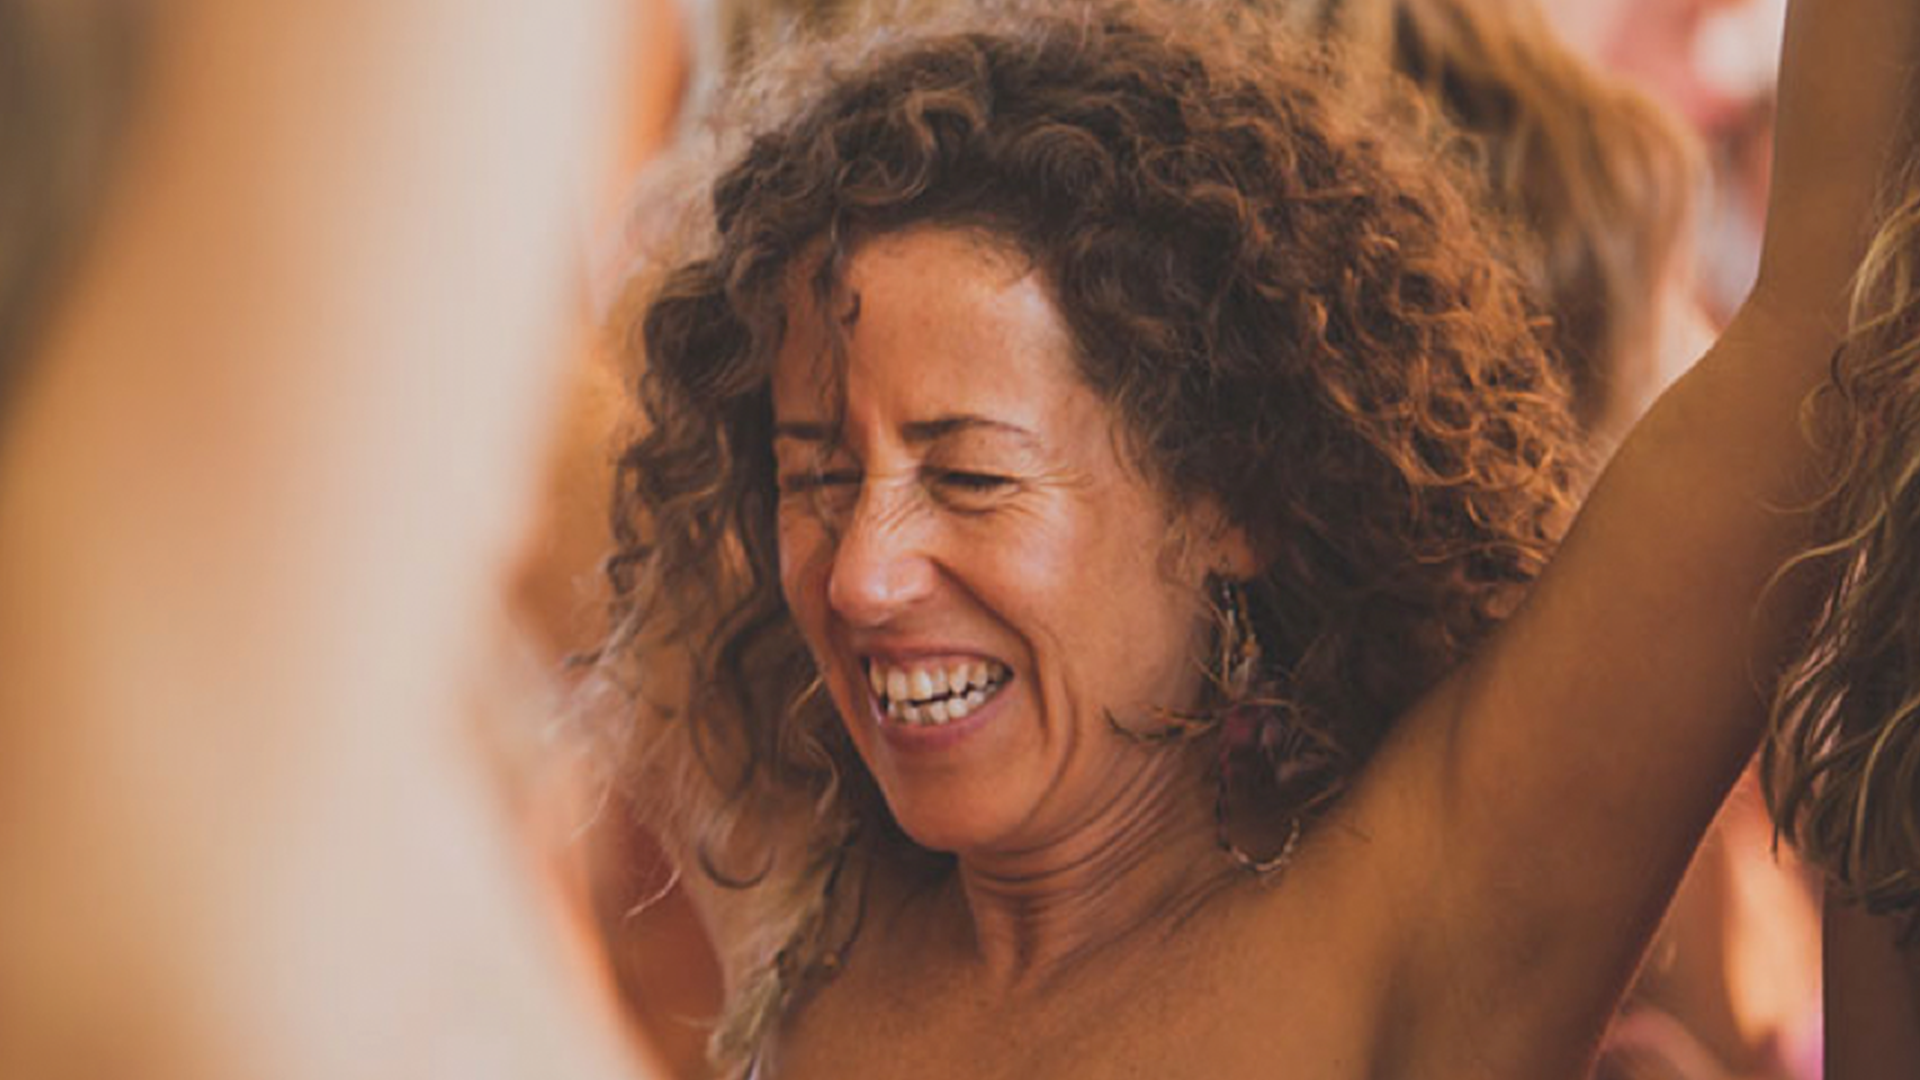
Gender: women